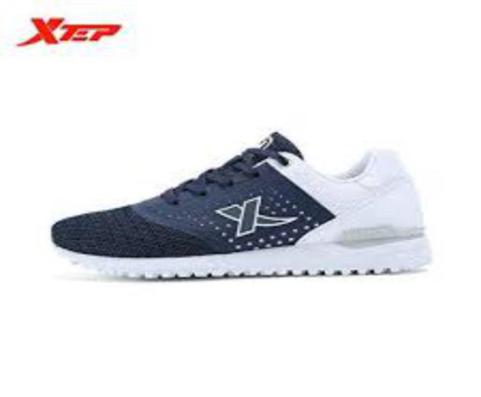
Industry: Clothes